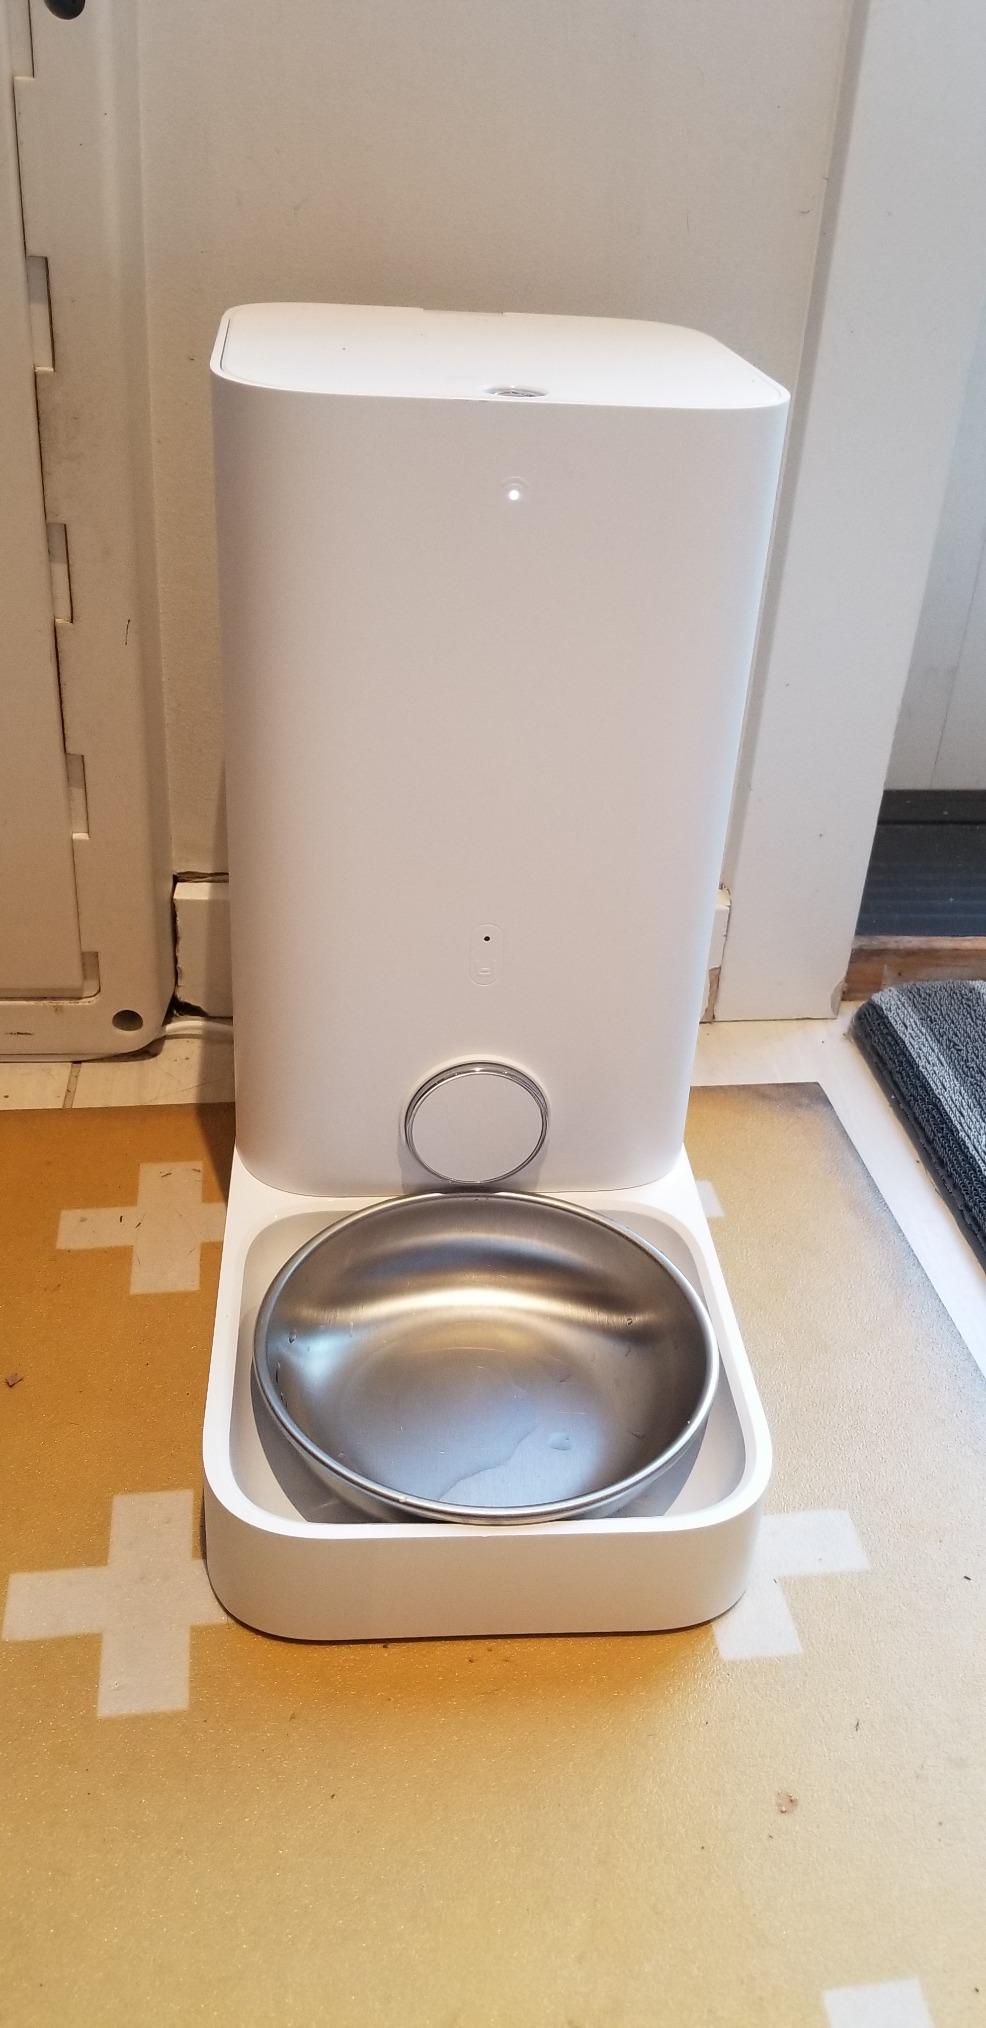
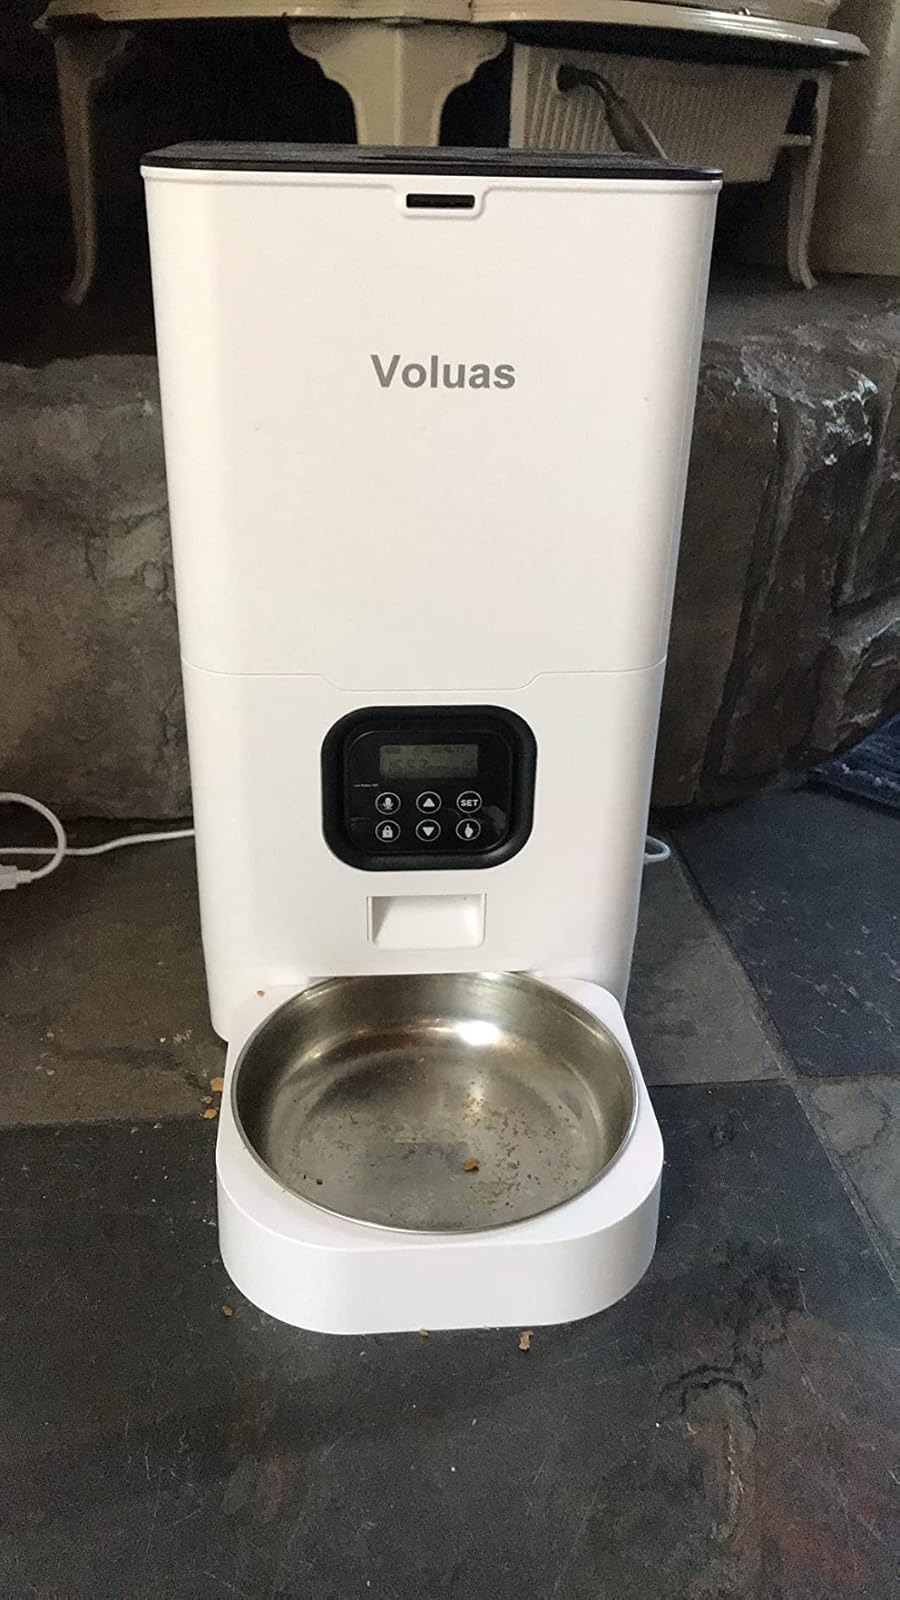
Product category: items_feeder
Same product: no